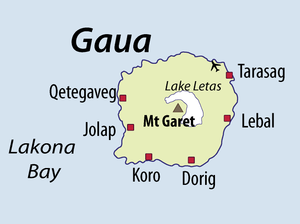
Le mont Gharat, mont Garat ou mont Garet, est un volcan du Vanuatu situé dans le centre de l'île de Gaua.
Le koro est une langue parlée par 250 personnes au sud de l'île de Gaua, dans les îles Banks, au nord du Vanuatu.
Gaua [gawa], est une île volcanique des îles Banks, dans le nord de l'archipel du Vanuatu.
Le lac Letas, en anglais Lake Letas, anciennement Steaming Hill Lake, est le plus grand lac du Vanuatu avec 19 km² de superficie. Il se trouve sur l'île de Gaua, dans la caldeira de cette île volcanique, au pied du mont Gharat qui lui donne sa forme en croissant. D'une profondeur de 119 mètres, il se trouve à 418 mètres d'altitude.